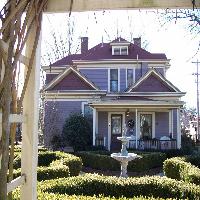
Weather: sun or clear